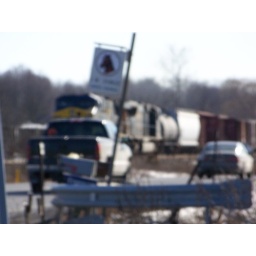
train in front of Solite plant